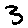
Label: 3